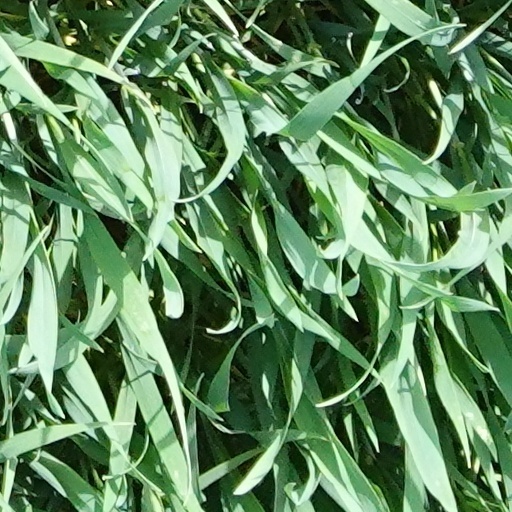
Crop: wheat